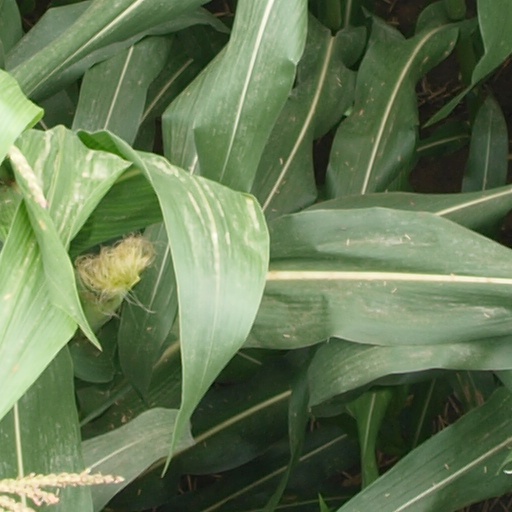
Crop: maize; corn